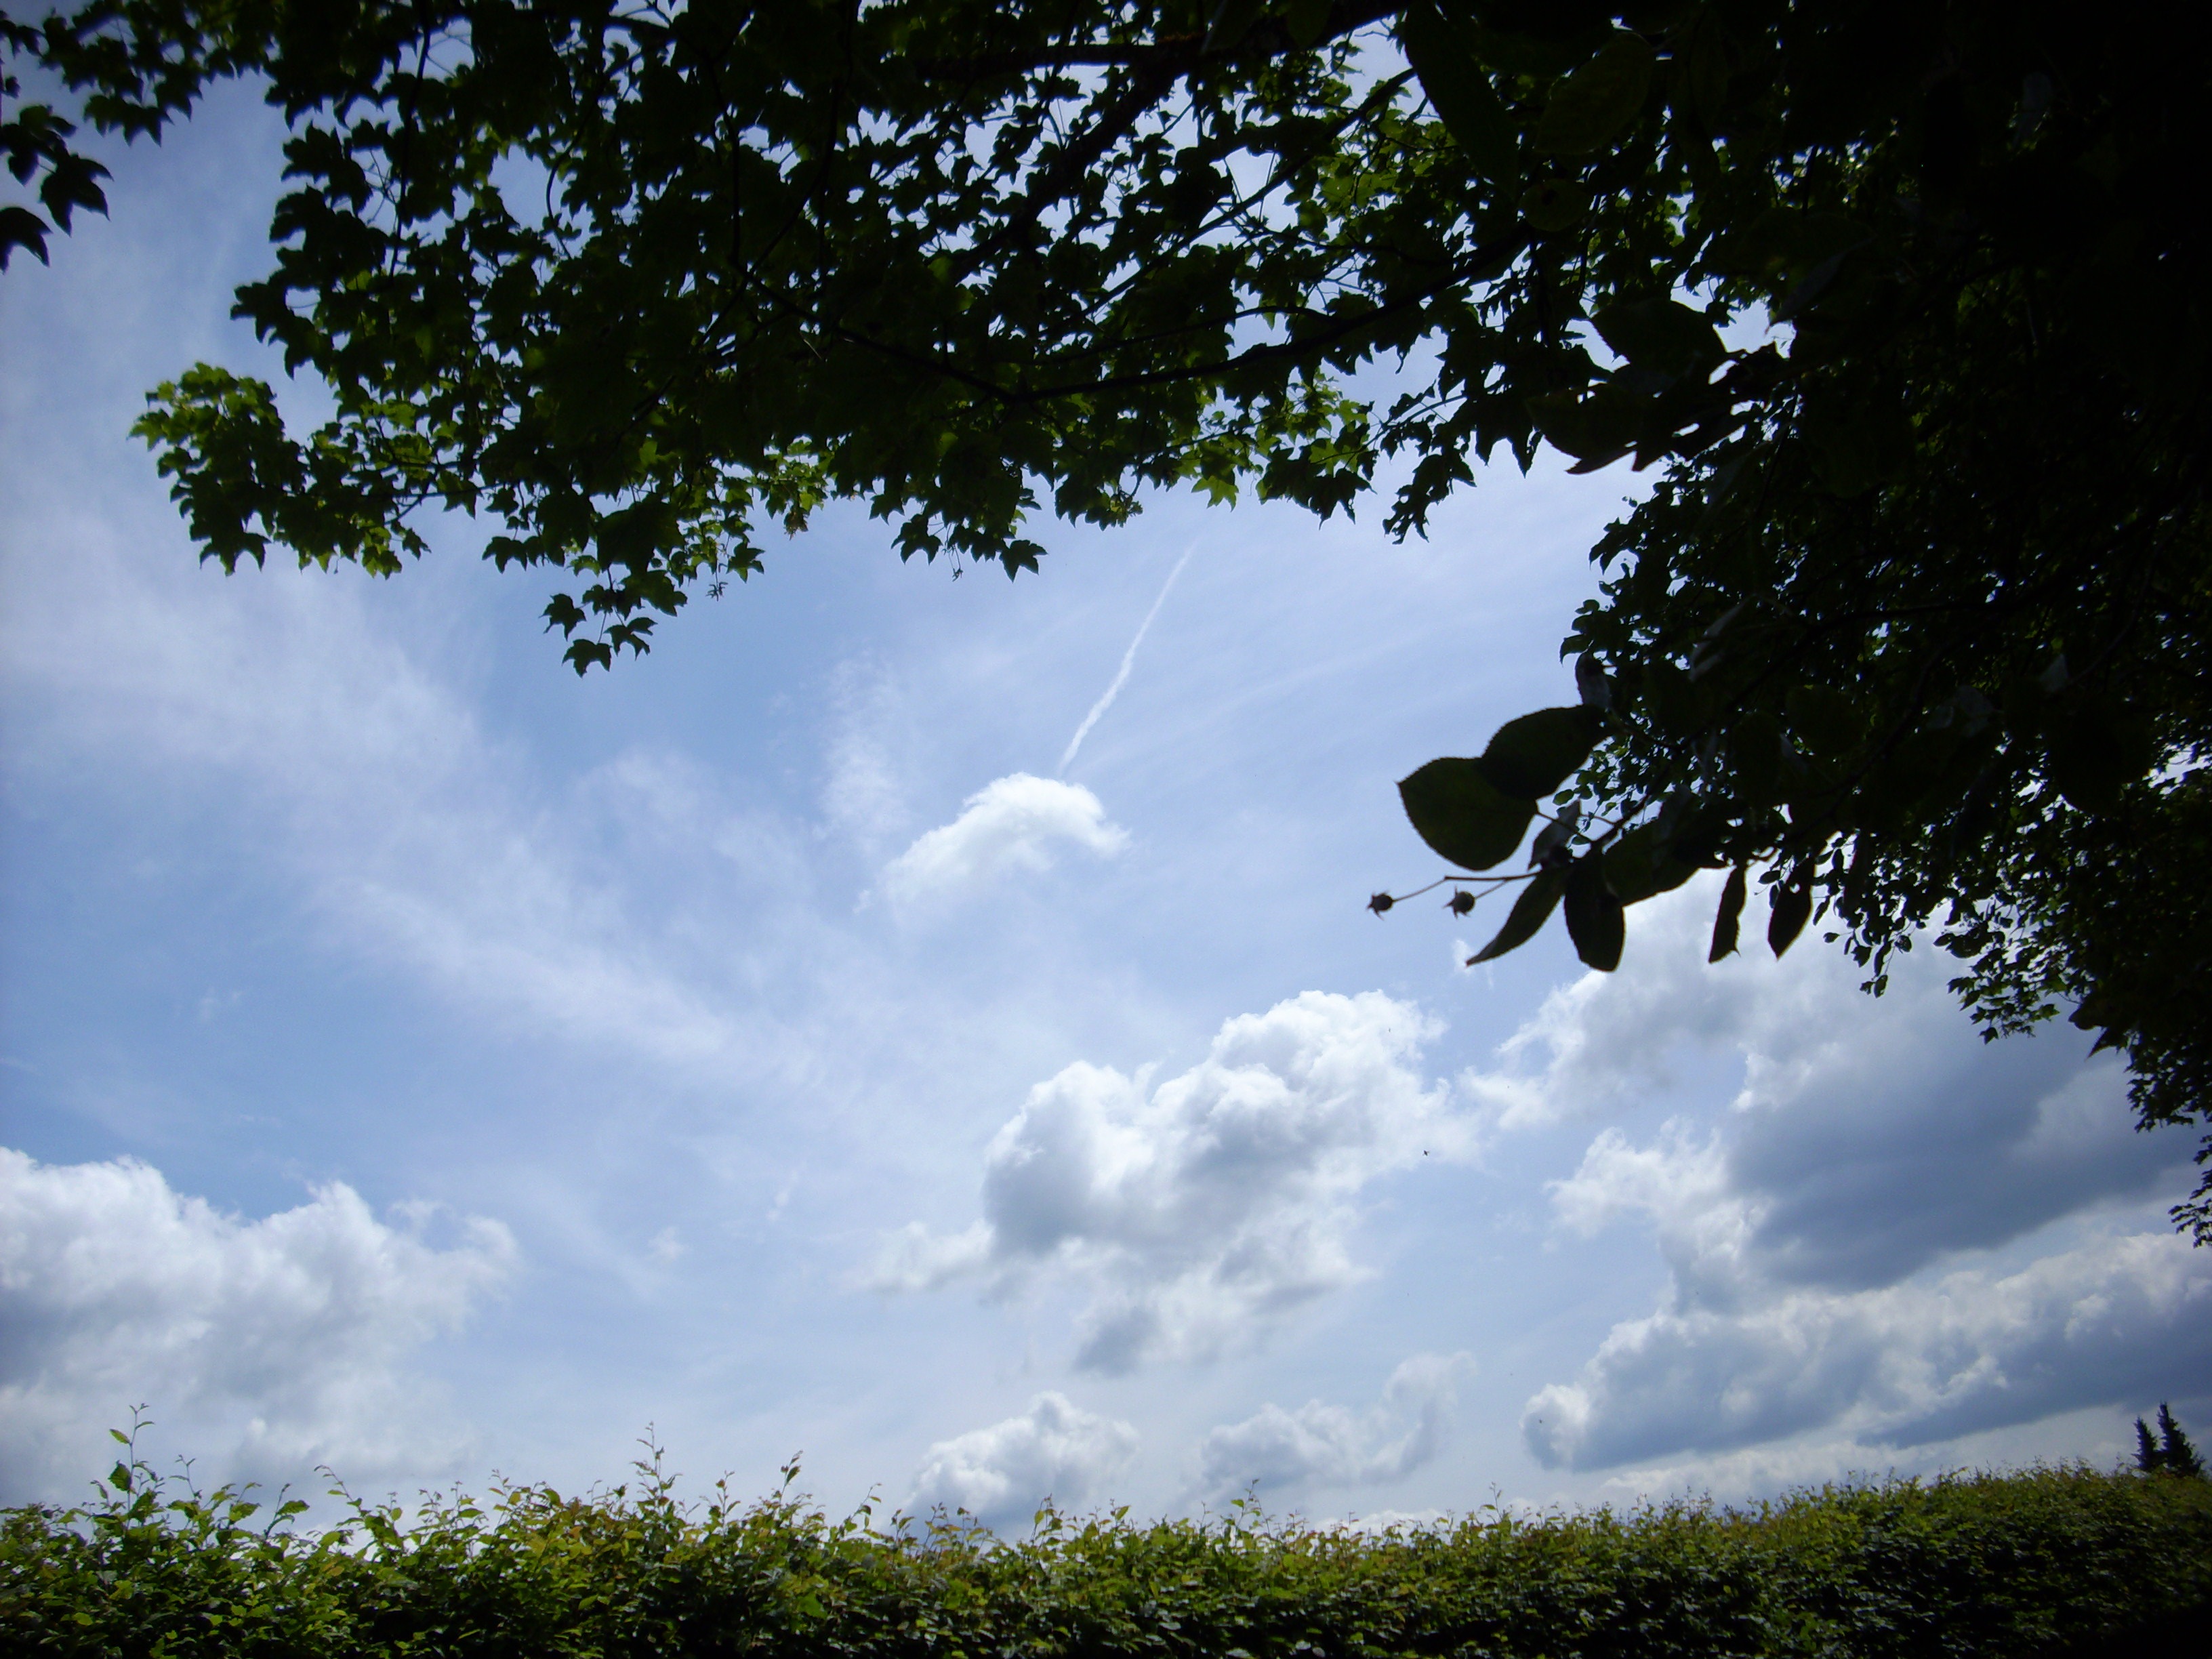
tree, nature, grass, branch, silhouette, cloud, plant, sky, field, meadow, sunlight, morning, leaf, flower, rural area, cloud formation, meteorological phenomenon, bad berleburg, woody plant